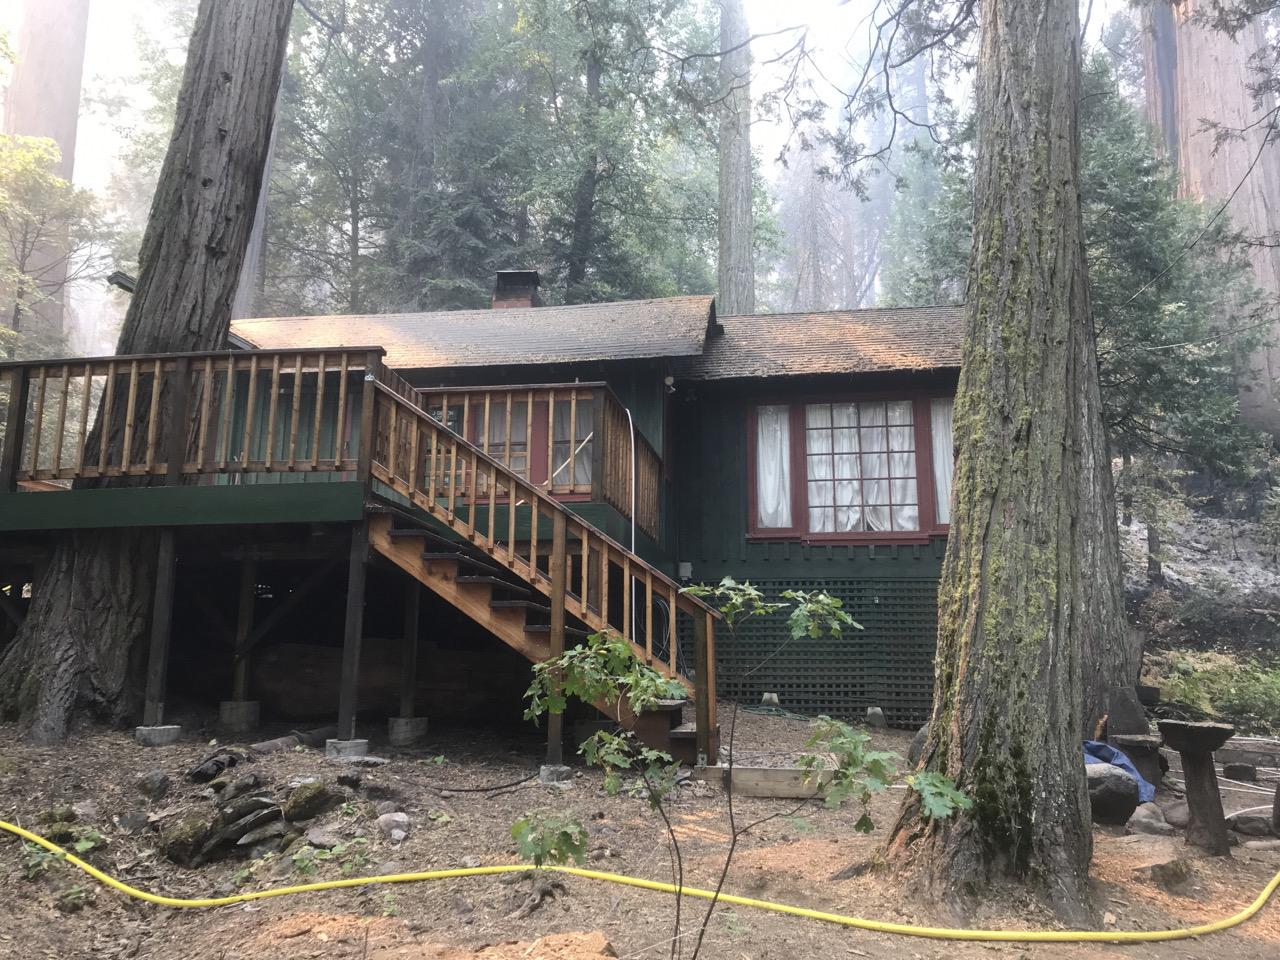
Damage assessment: no_damage